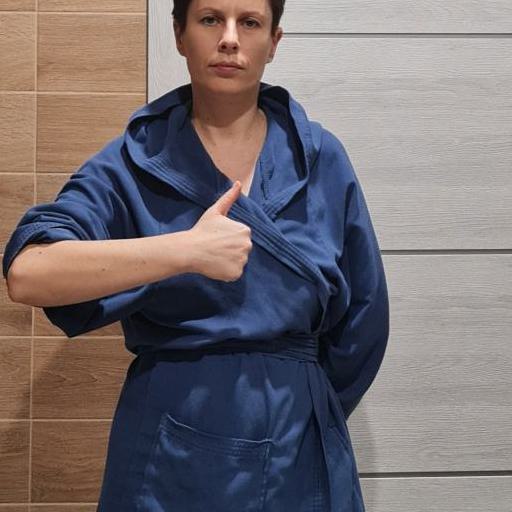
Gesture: like